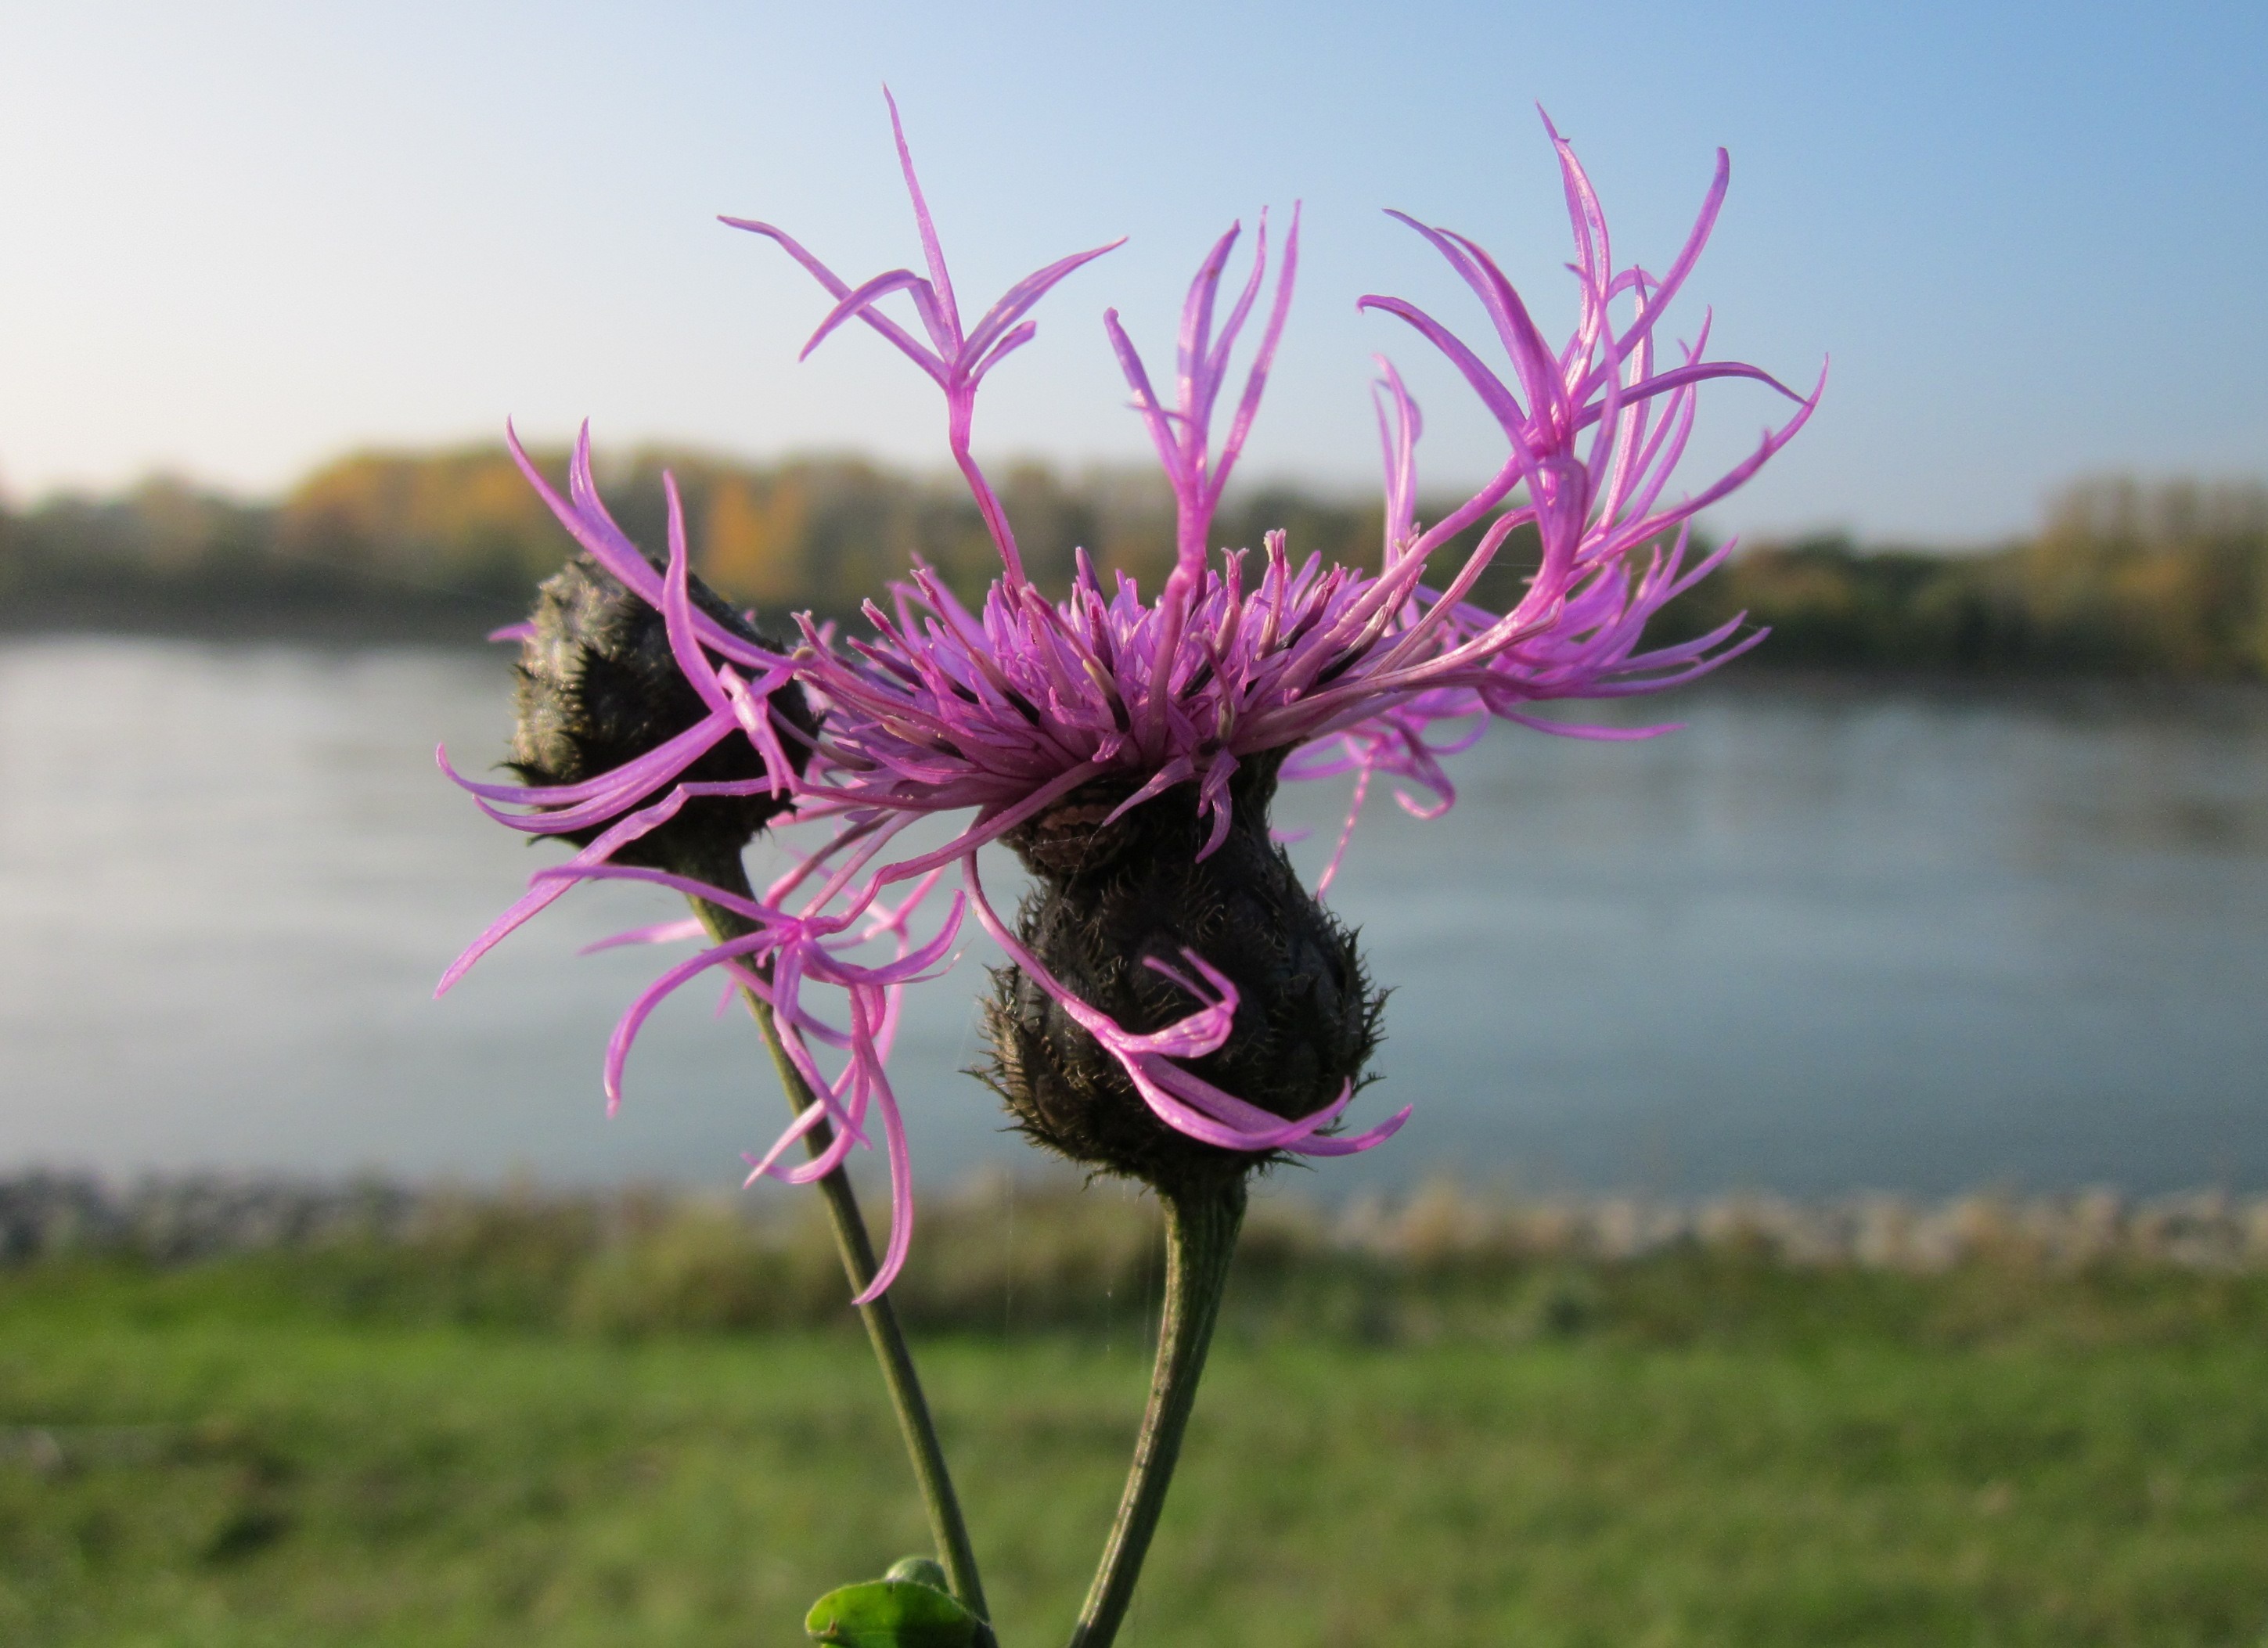
nature, grass, blossom, plant, meadow, prairie, stem, flower, bloom, river, summer, spring, macro, botany, colorful, flora, plants, greenery, wildflower, flowers, close up, trees, outdoors, outside, lovely, thistle, beautiful, pretty, macro photography, floret, flowering plant, daisy family, herbage, grass family, land plant